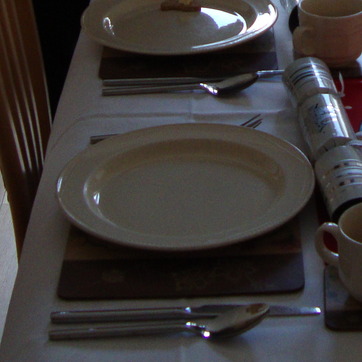
Material: ceramic